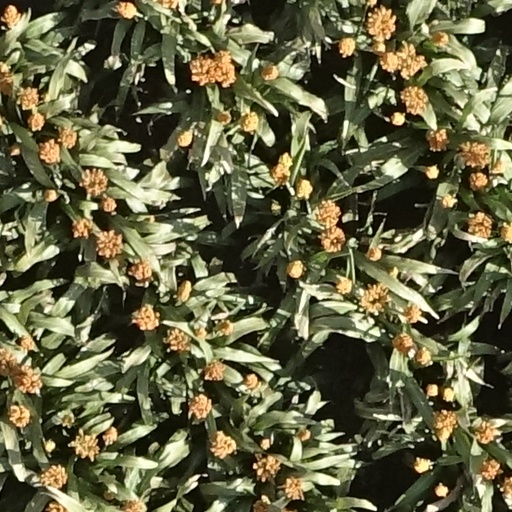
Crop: sorghum